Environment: real
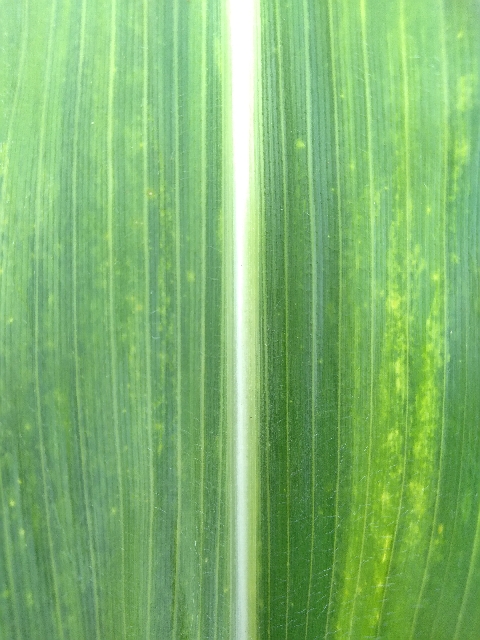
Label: lethal_necrosis